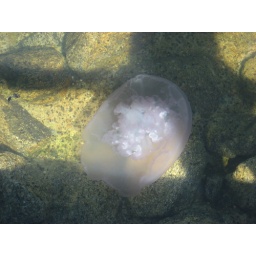
these things were all over the place! we looked down in the water while we were walking by and they were everywhere